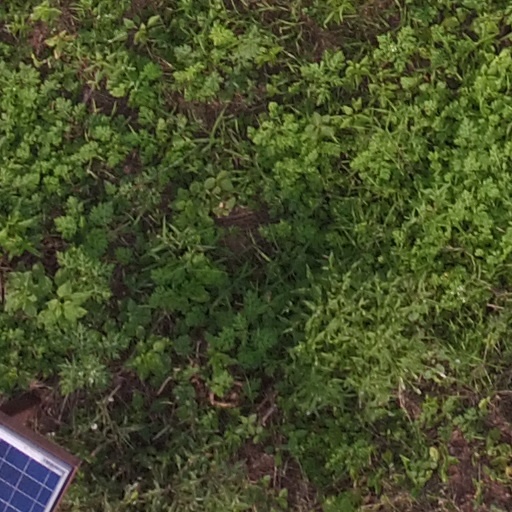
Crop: maize; corn